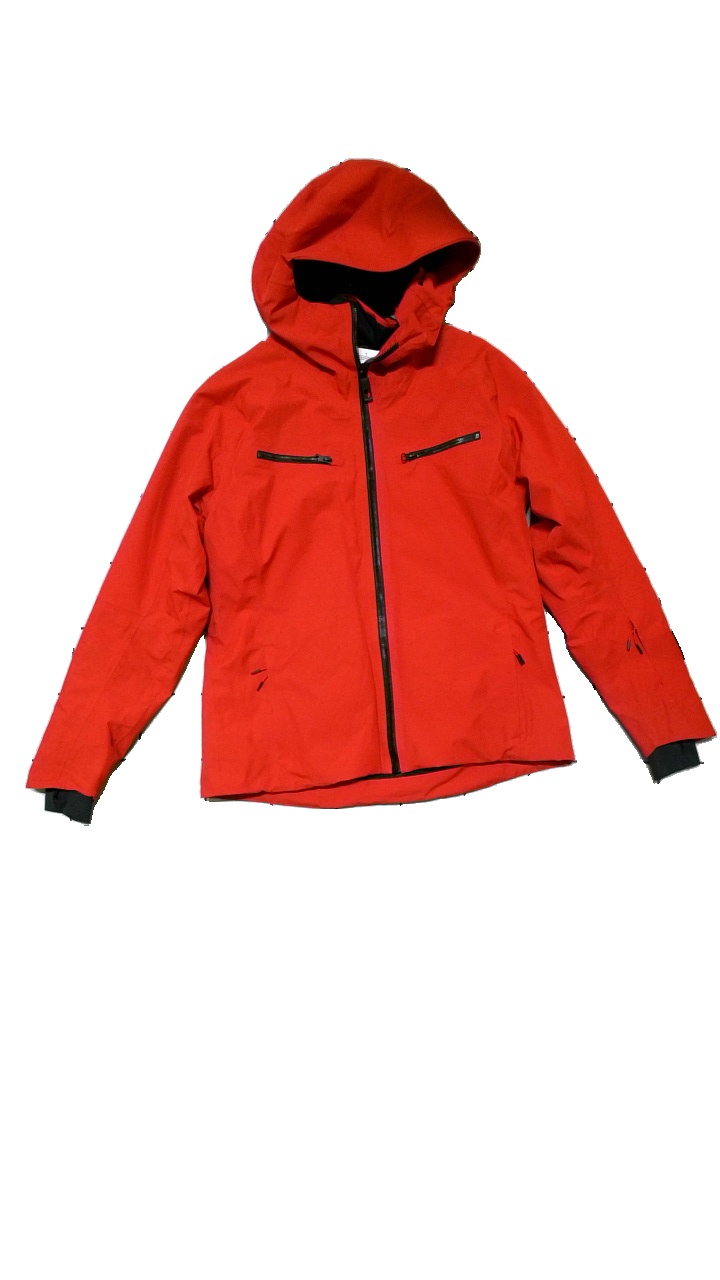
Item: Jacket (Ladies)
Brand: Everest
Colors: Red
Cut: Regular
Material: Shell: 100% polyester. Lining: 100% nylon. Padding: 100% polyester. Cuff: 88%polyester, 12% elastane
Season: All
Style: Sports
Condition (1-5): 4
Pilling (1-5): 4
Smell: Minor
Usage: Reuse
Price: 100-150